Ethanol fuel in the United States

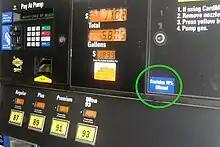
Most of the ethanol consumed in the U.S. is in the form of low blends with gasoline up to 10%. Shown a fuel pump in Maryland selling mandatory E10.

Gasoline containing up to 10% ethanol began a decades-long growth in the United States in the late 1970s. The demand for ethanol produced from field corn was spurred by the discovery that methyl tertiary butyl ether (MTBE) was contaminating groundwater. MTBE's use as an oxygenate additive was widespread due to mandates in the Clean Air Act amendments of 1992 to reduce carbon monoxide emissions. MTBE in gasoline had been banned in almost 20 states by 2006. Suppliers were concerned about potential litigation and a 2005 court decision denying legal protection for MTBE. MTBE's fall from grace opened a new market for ethanol, its primary substitute. Corn prices at the time were around US$2 a bushel. Farmers saw a new market and increased production. This demand shift took place at a time when oil prices were rising.